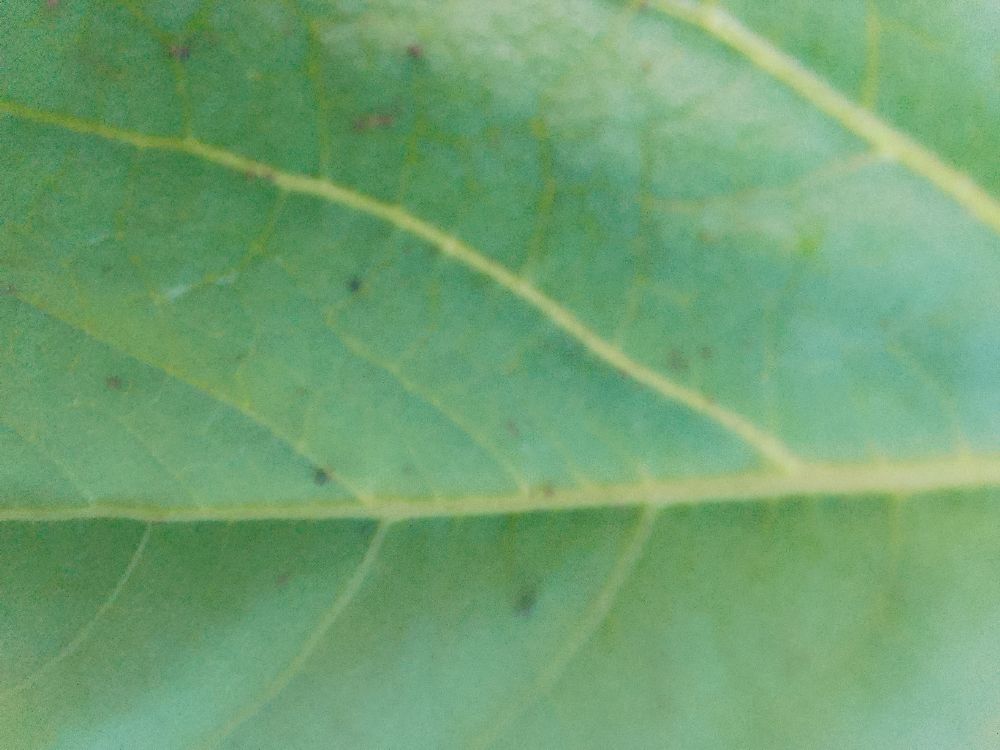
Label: healthy